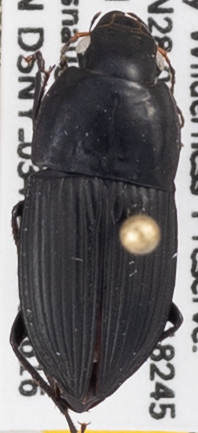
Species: Anisodactylus haplomus
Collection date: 2020-06-16
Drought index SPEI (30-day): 1.69
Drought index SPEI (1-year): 0.746
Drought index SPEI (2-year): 1.382